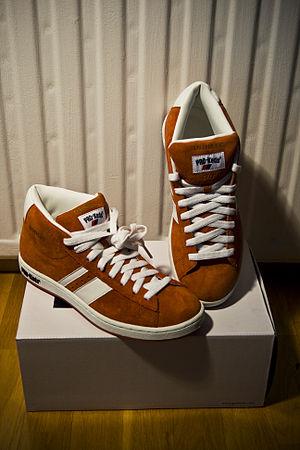
Keds est une entreprise de confection américaine qui fabrique essentiellement des chaussures de sport. Fondée en 1916 en tant que filiale d'Uniroyal, elle appartient aujourd'hui au groupe Wolverine World Wide.